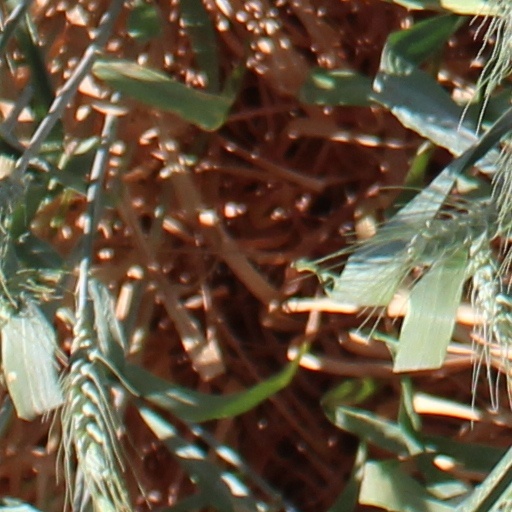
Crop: wheat